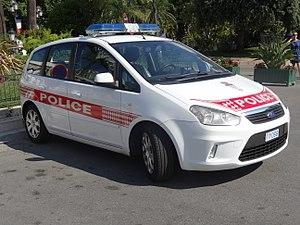
Place du Casino, Monte Carlo